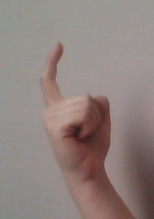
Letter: ra